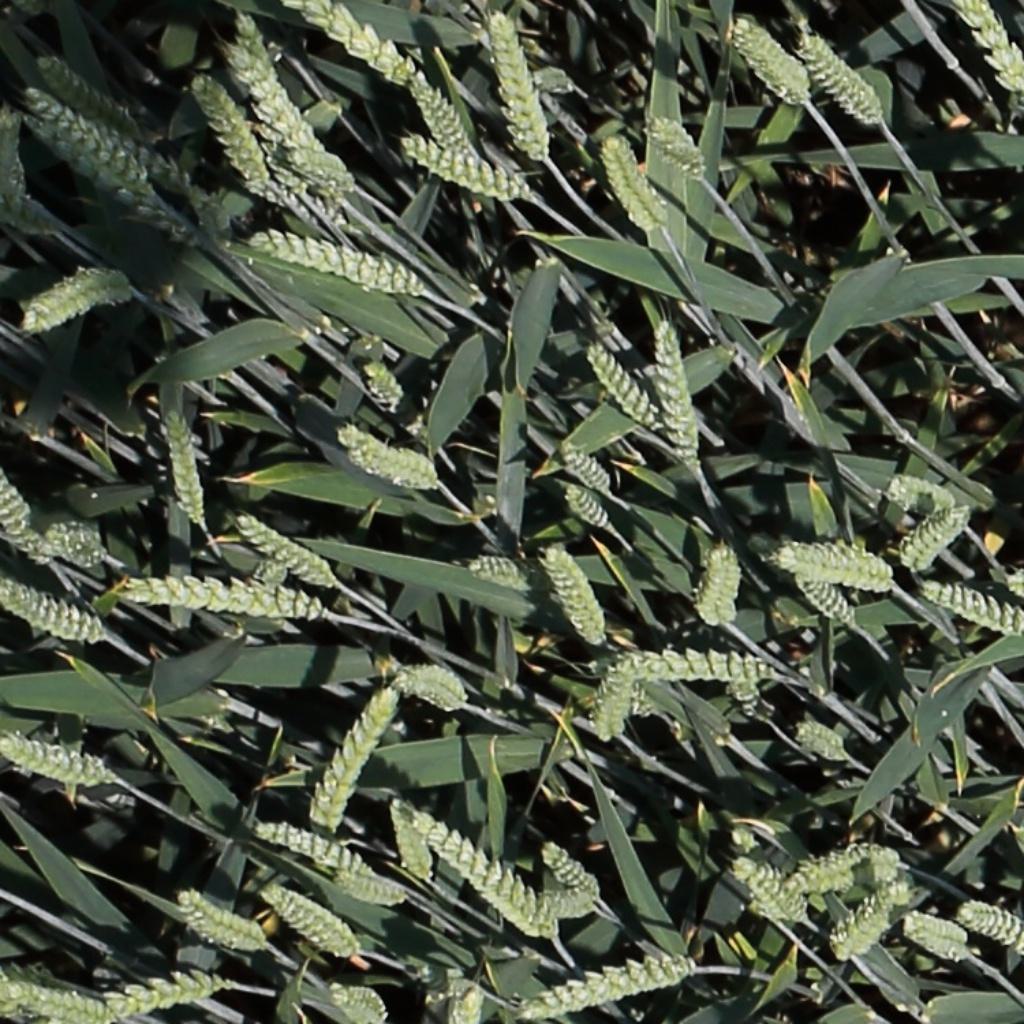
Country: Switzerland
Location: Usask
Wheat development stage: Filling